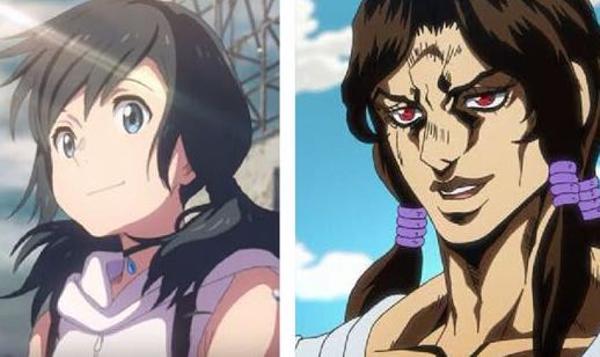
回答: ポワルン晴れのすがた/雨のすがた